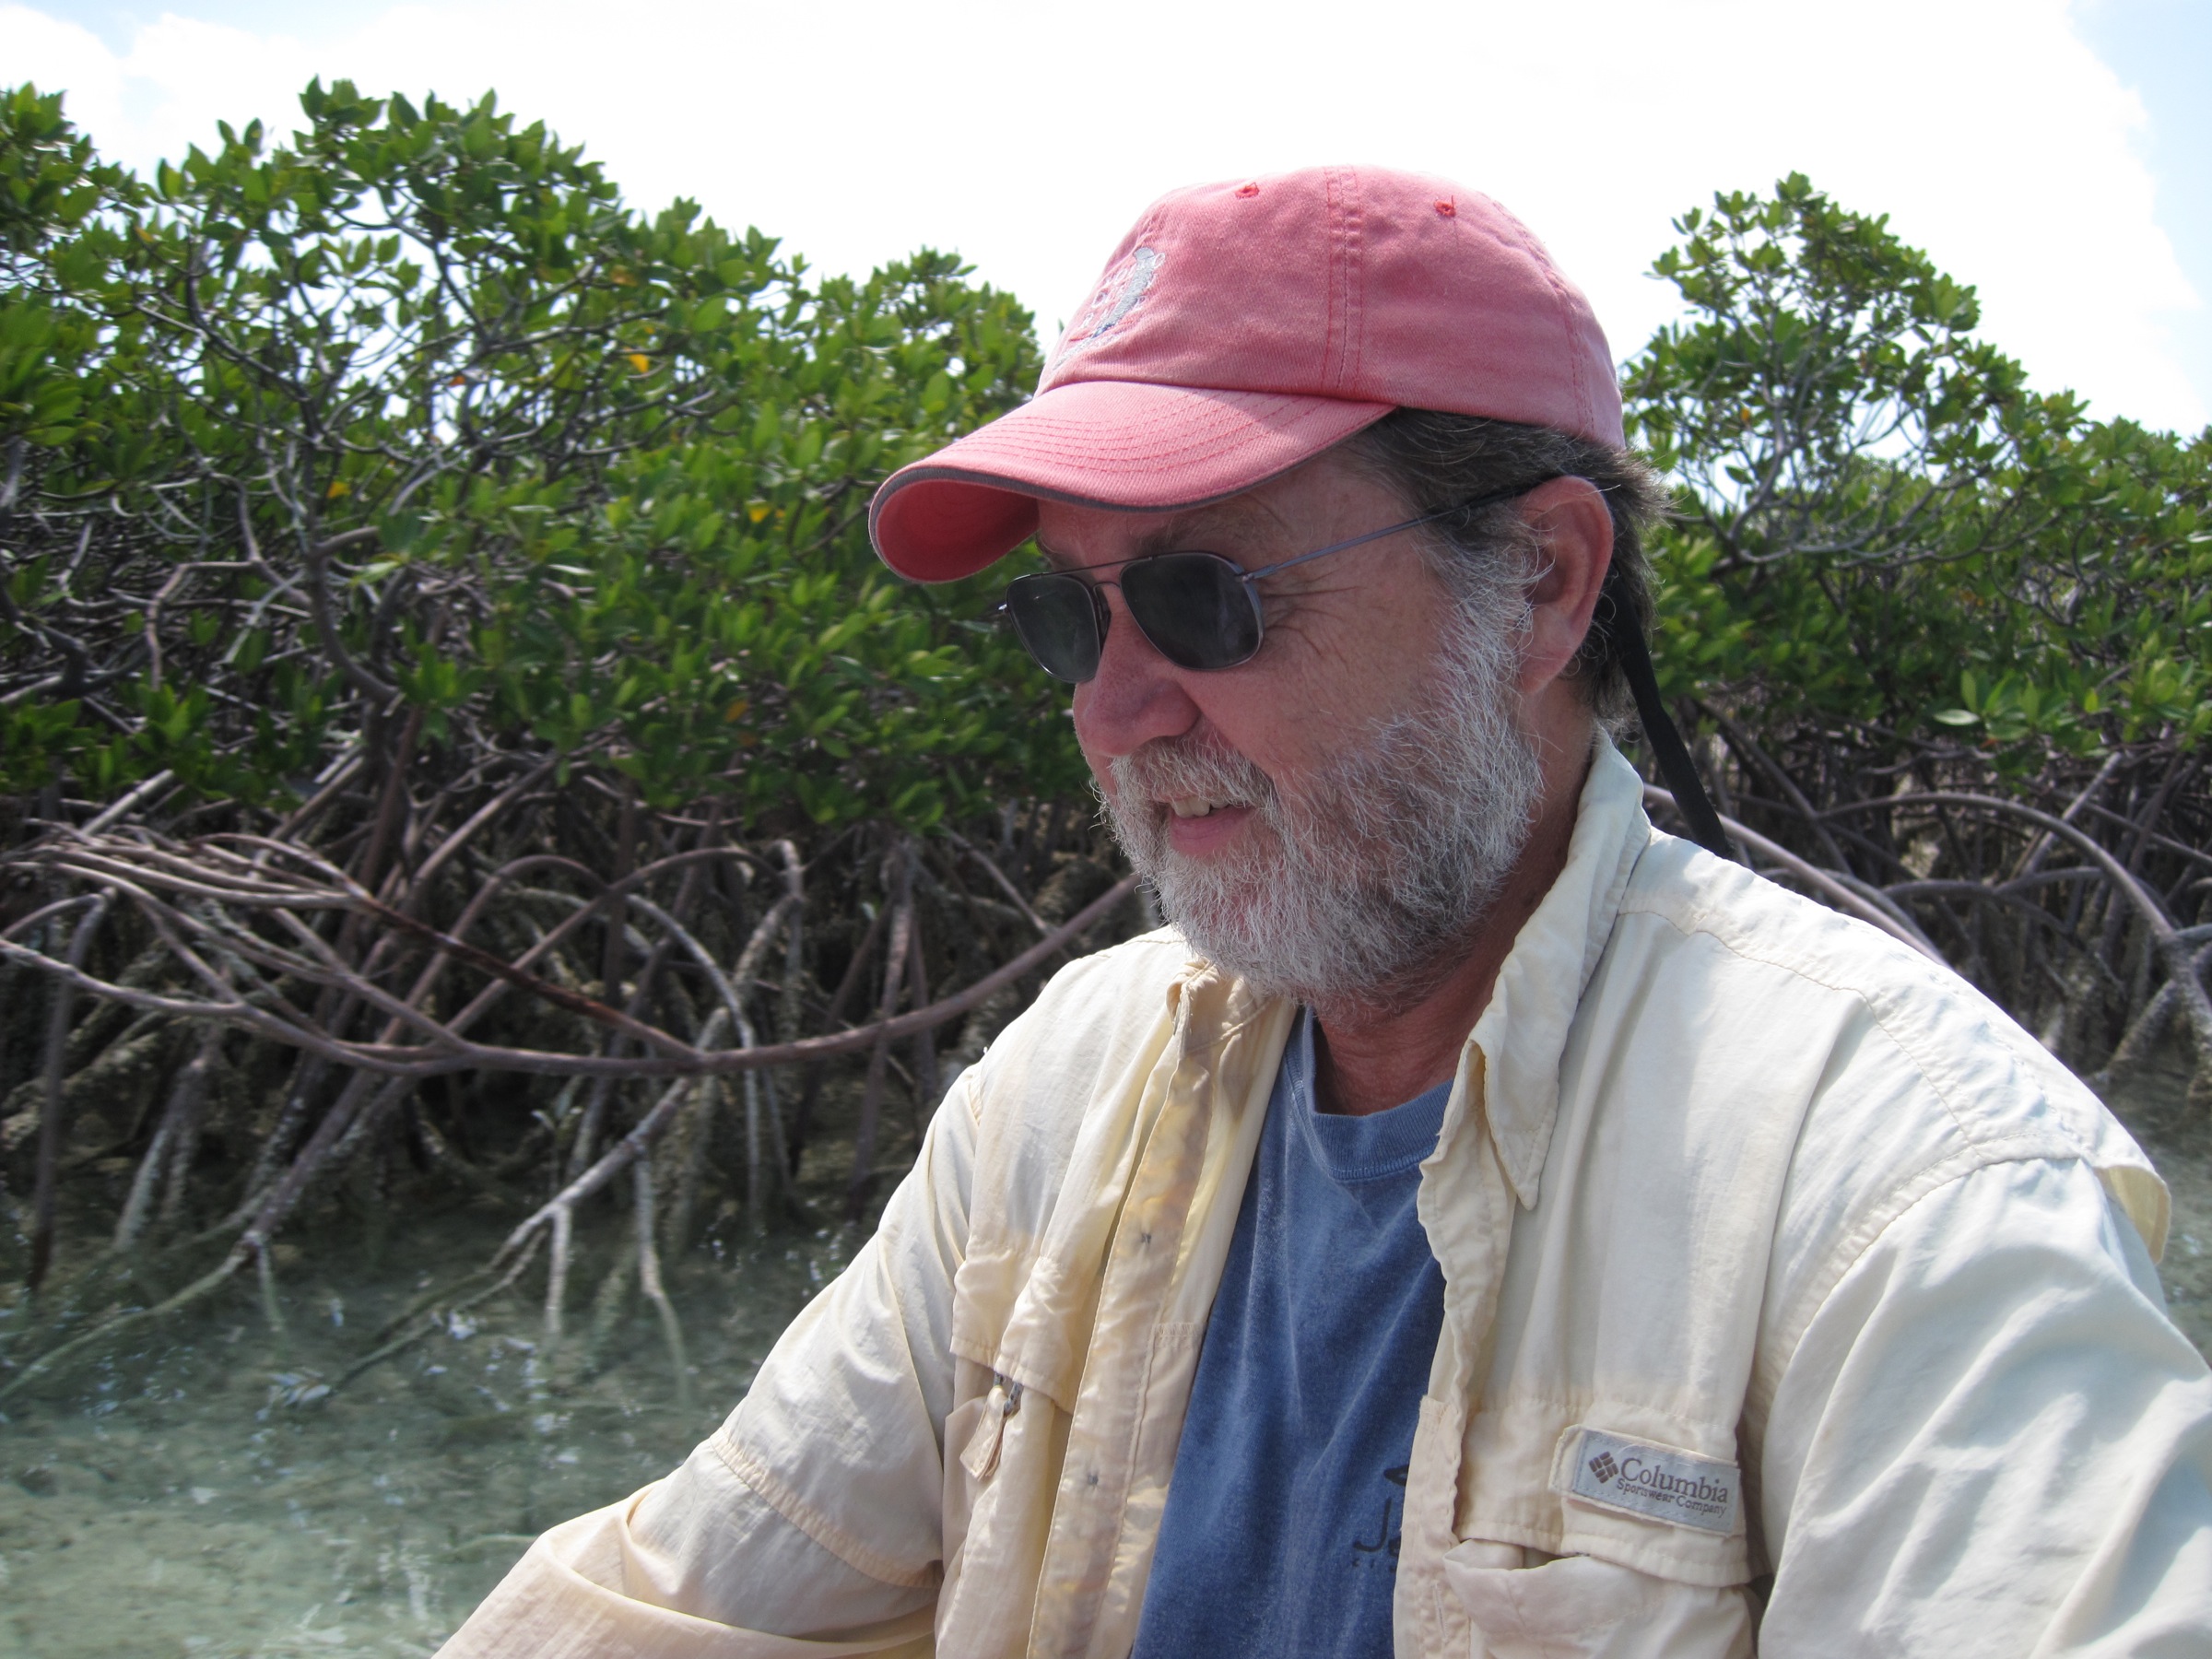
crop, agriculture, bahamas